Ian Paice

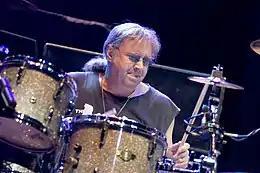
Paice with Deep Purple in 2009

Today Paice uses Pearl drumkits as his main performing drums, incorporating Paiste cymbals, Remo drumheads and Pro-Mark drumsticks. He used Ludwig kits during the seventies and early eighties in remarkable large sizes: 26" Bass drum, 16" Tom, an 18 & 20" floor tom and 14 x 6.5" Supraphonic snare which was a blueprint for his signature snare from Pearl. In 1982 he switched companies, because Ludwig's development stalled and he got a better deal from Pearl. He also prefers a single bass drum set-up, both live and in the studio. Pearl Drums produce his signature snare drum.